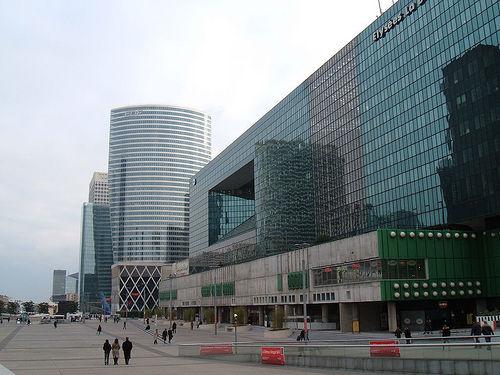
Weather: cloudy or overcast